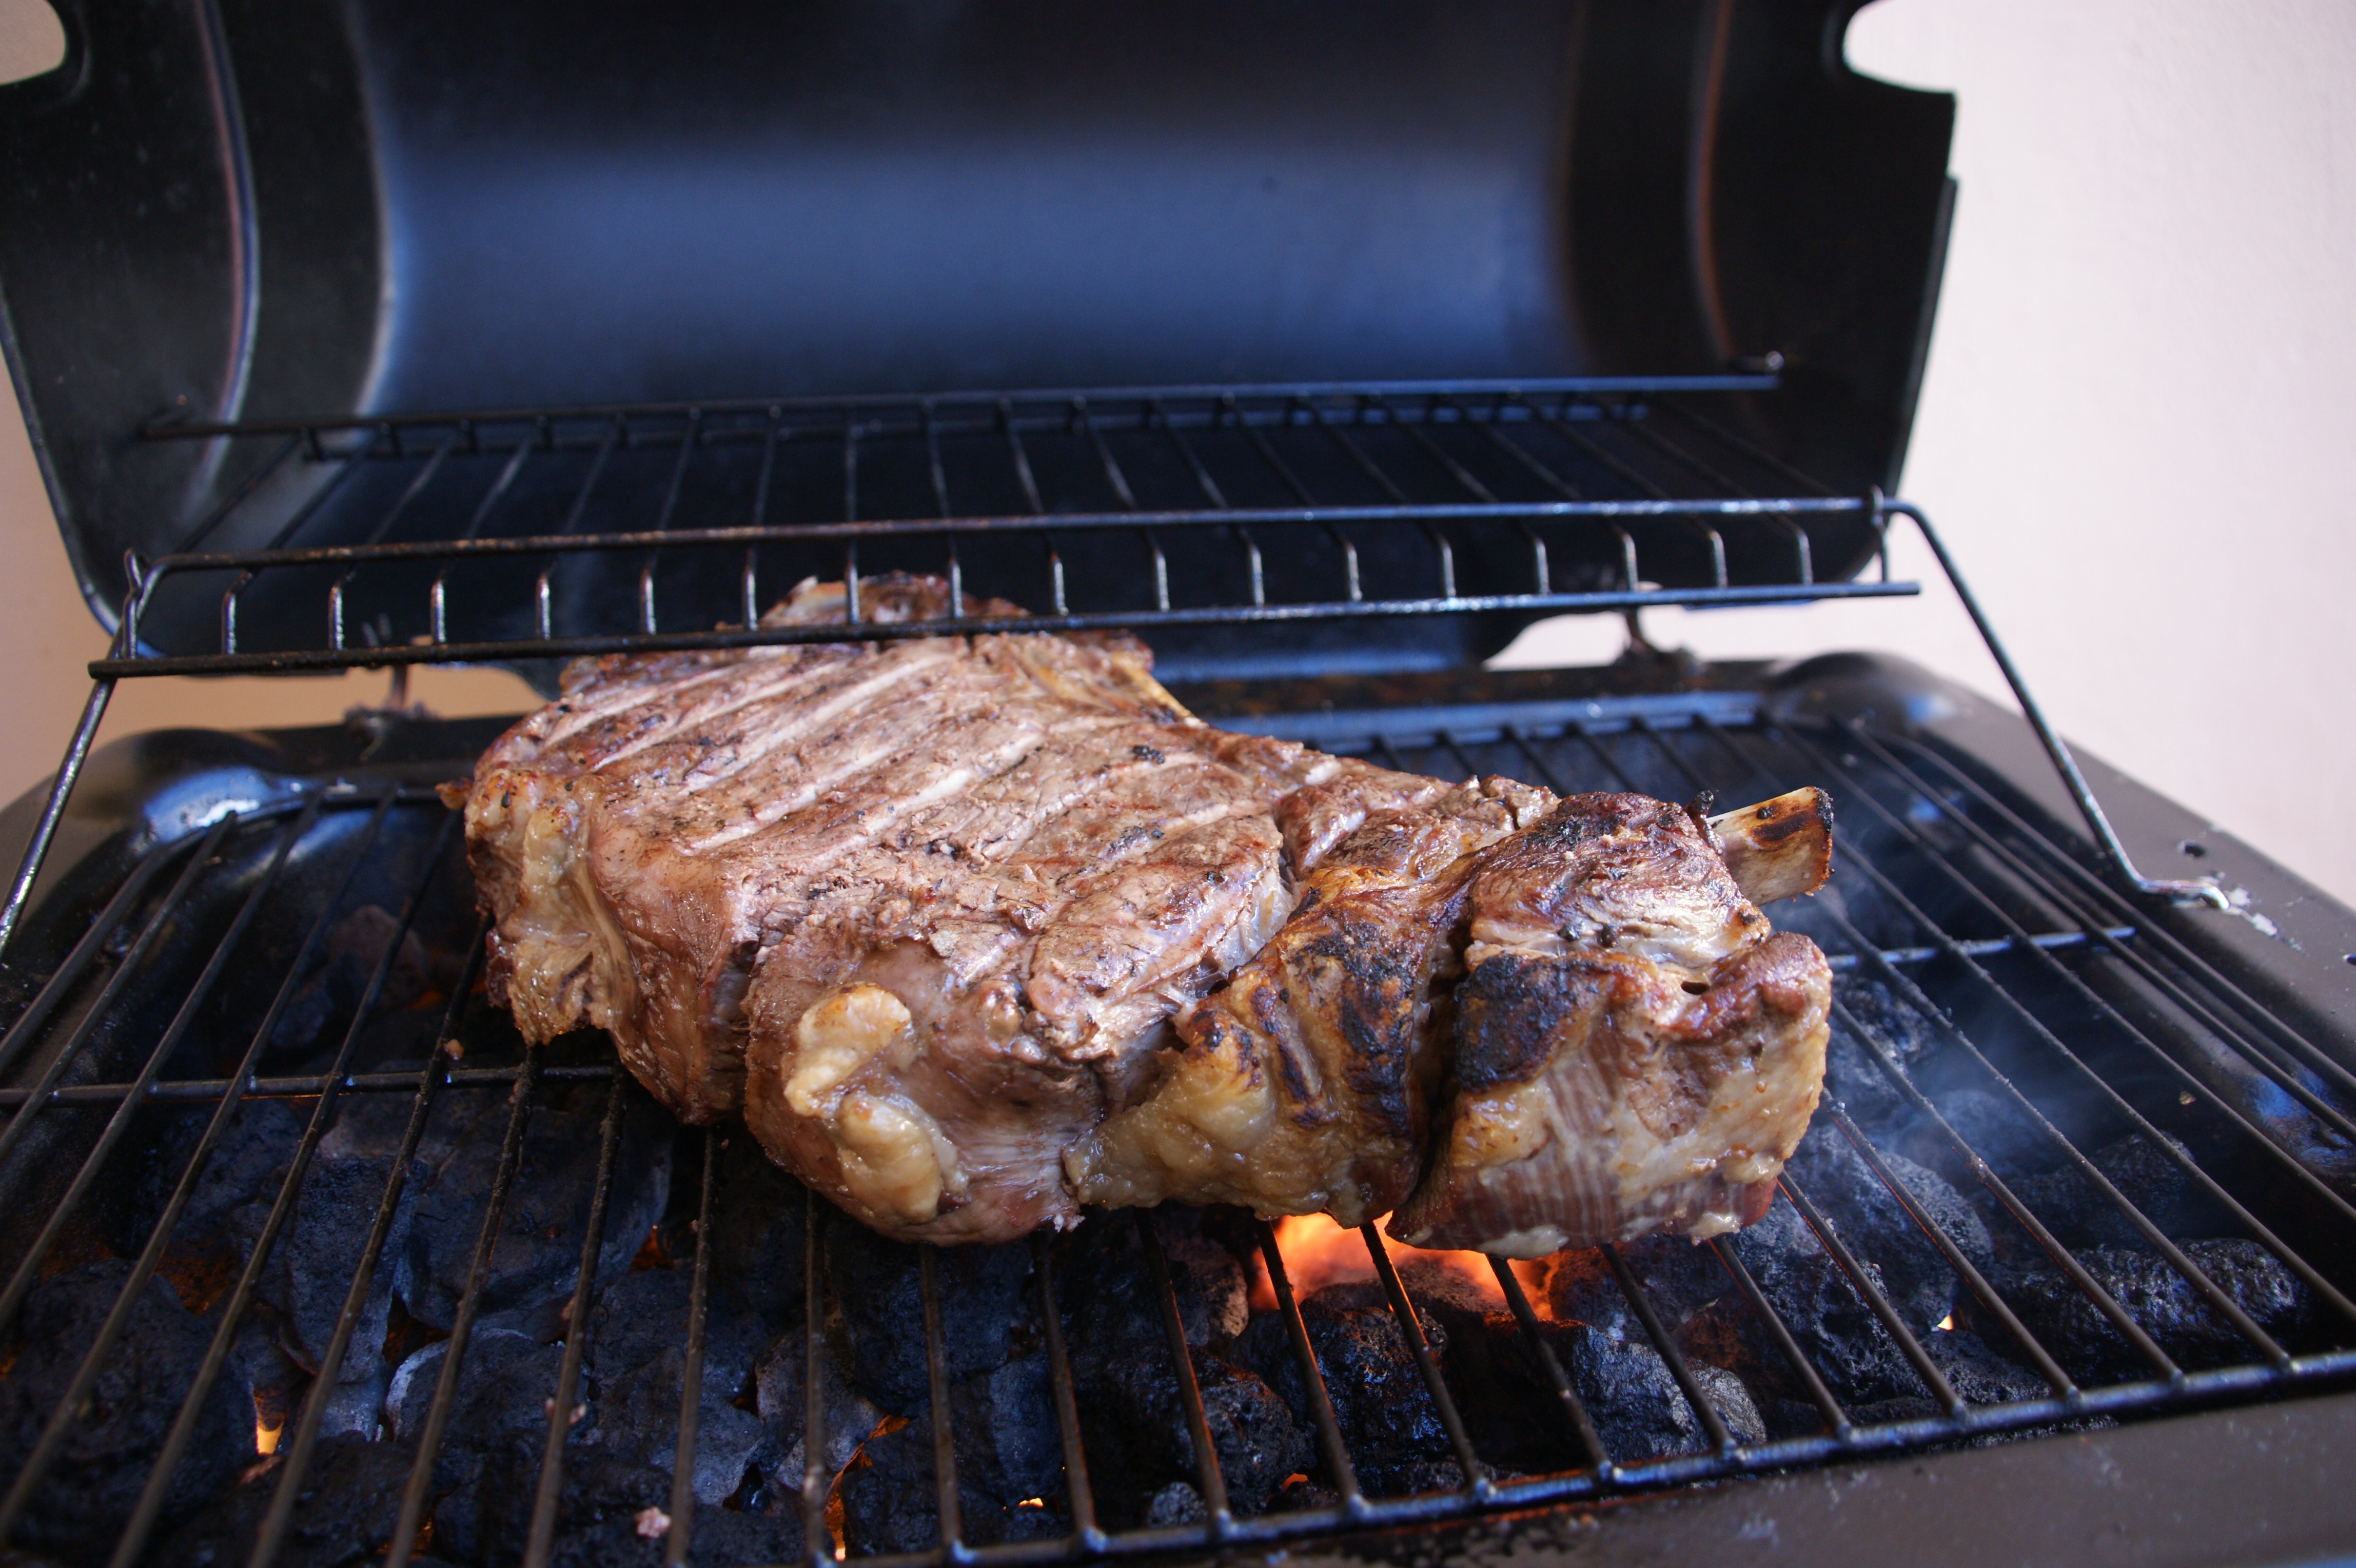
dish, food, cooking, bbq, meat, barbecue, cuisine, beef, steak, grill, roasting, grilling, barbecue grill, t bone steak, human action, outdoor grill, animal source foods